Long Lee

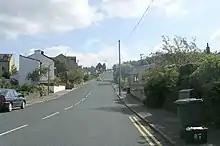
Harden Road

Long Lee and Thwaites Brow is a suburb about one mile to the south east of the centre of the town of Keighley, West Yorkshire, England.